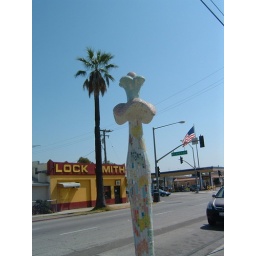
mosaic flower on 7th street near MLK